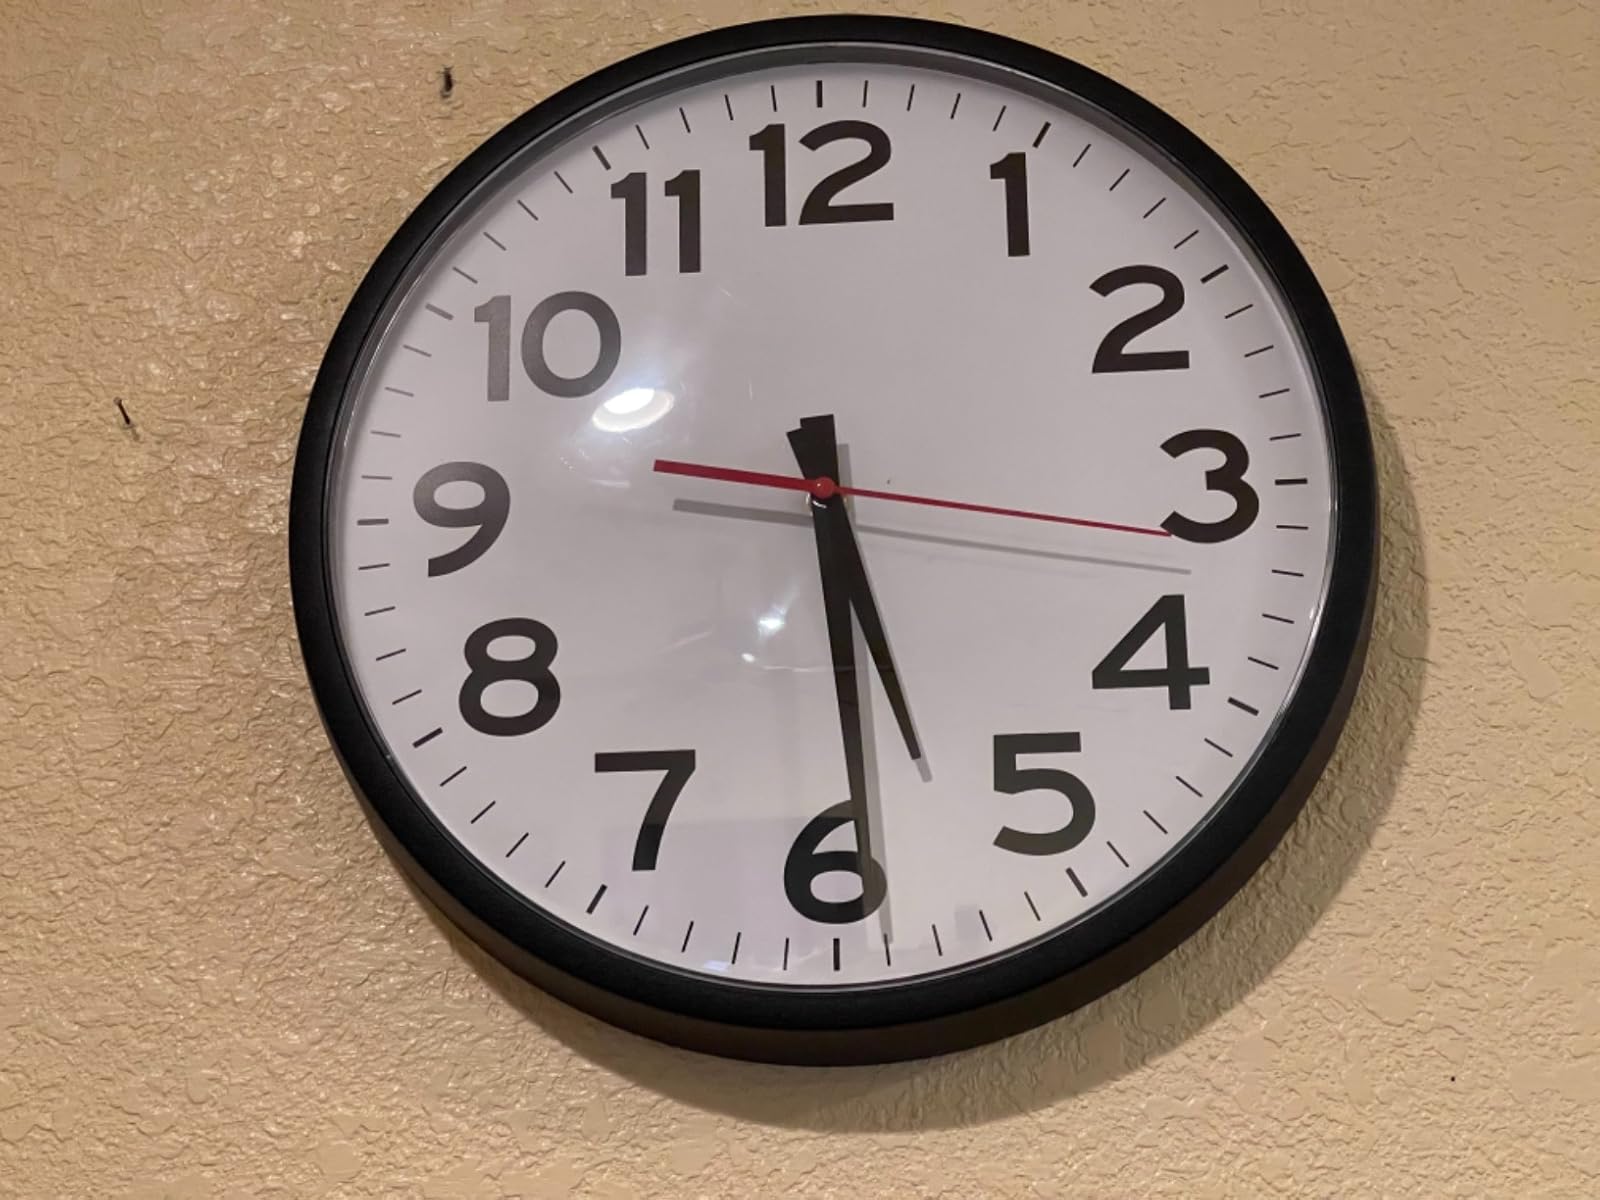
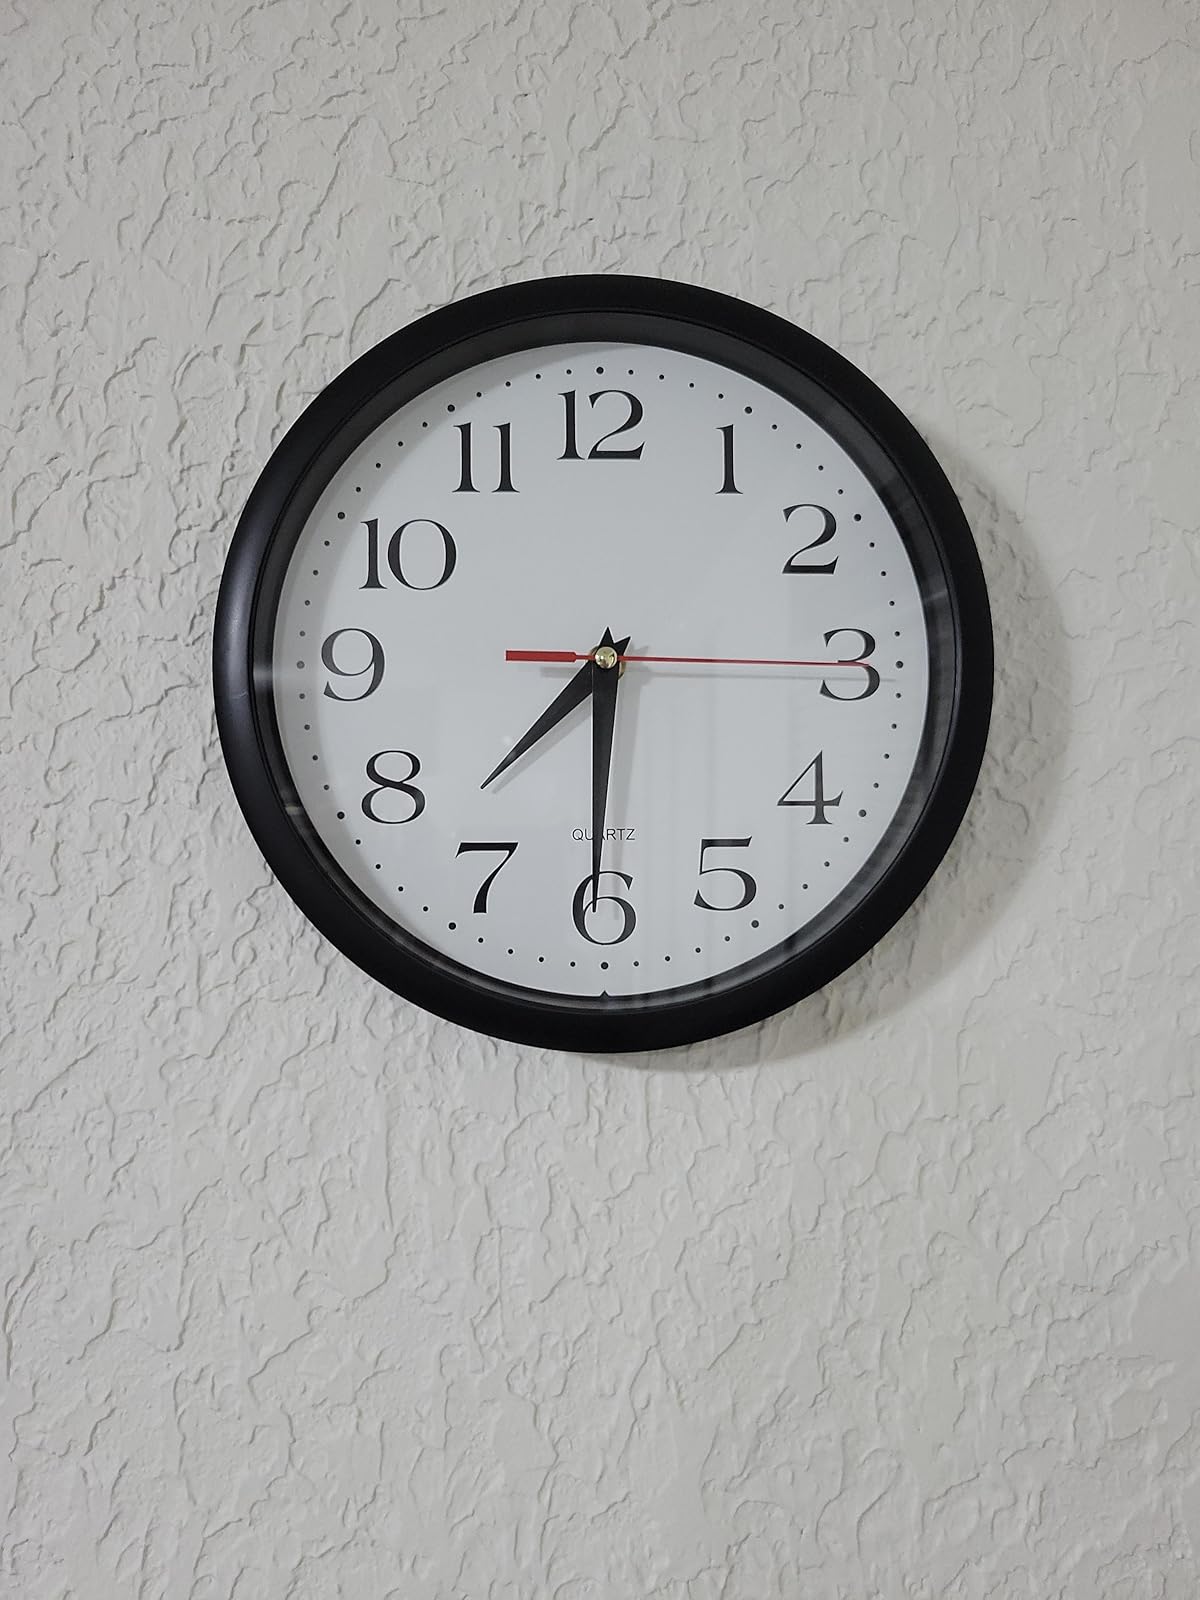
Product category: clock
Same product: no